McCauley and Meyer Barns

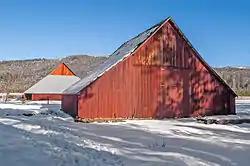
The Meyer Barns

The McCauley and Meyer Barns in Yosemite National Park are the last barns in the park that retain their original characteristics as structures built by homesteaders. The McCauley barn and the two Meyer barns represent different construction techniques and styles of design.